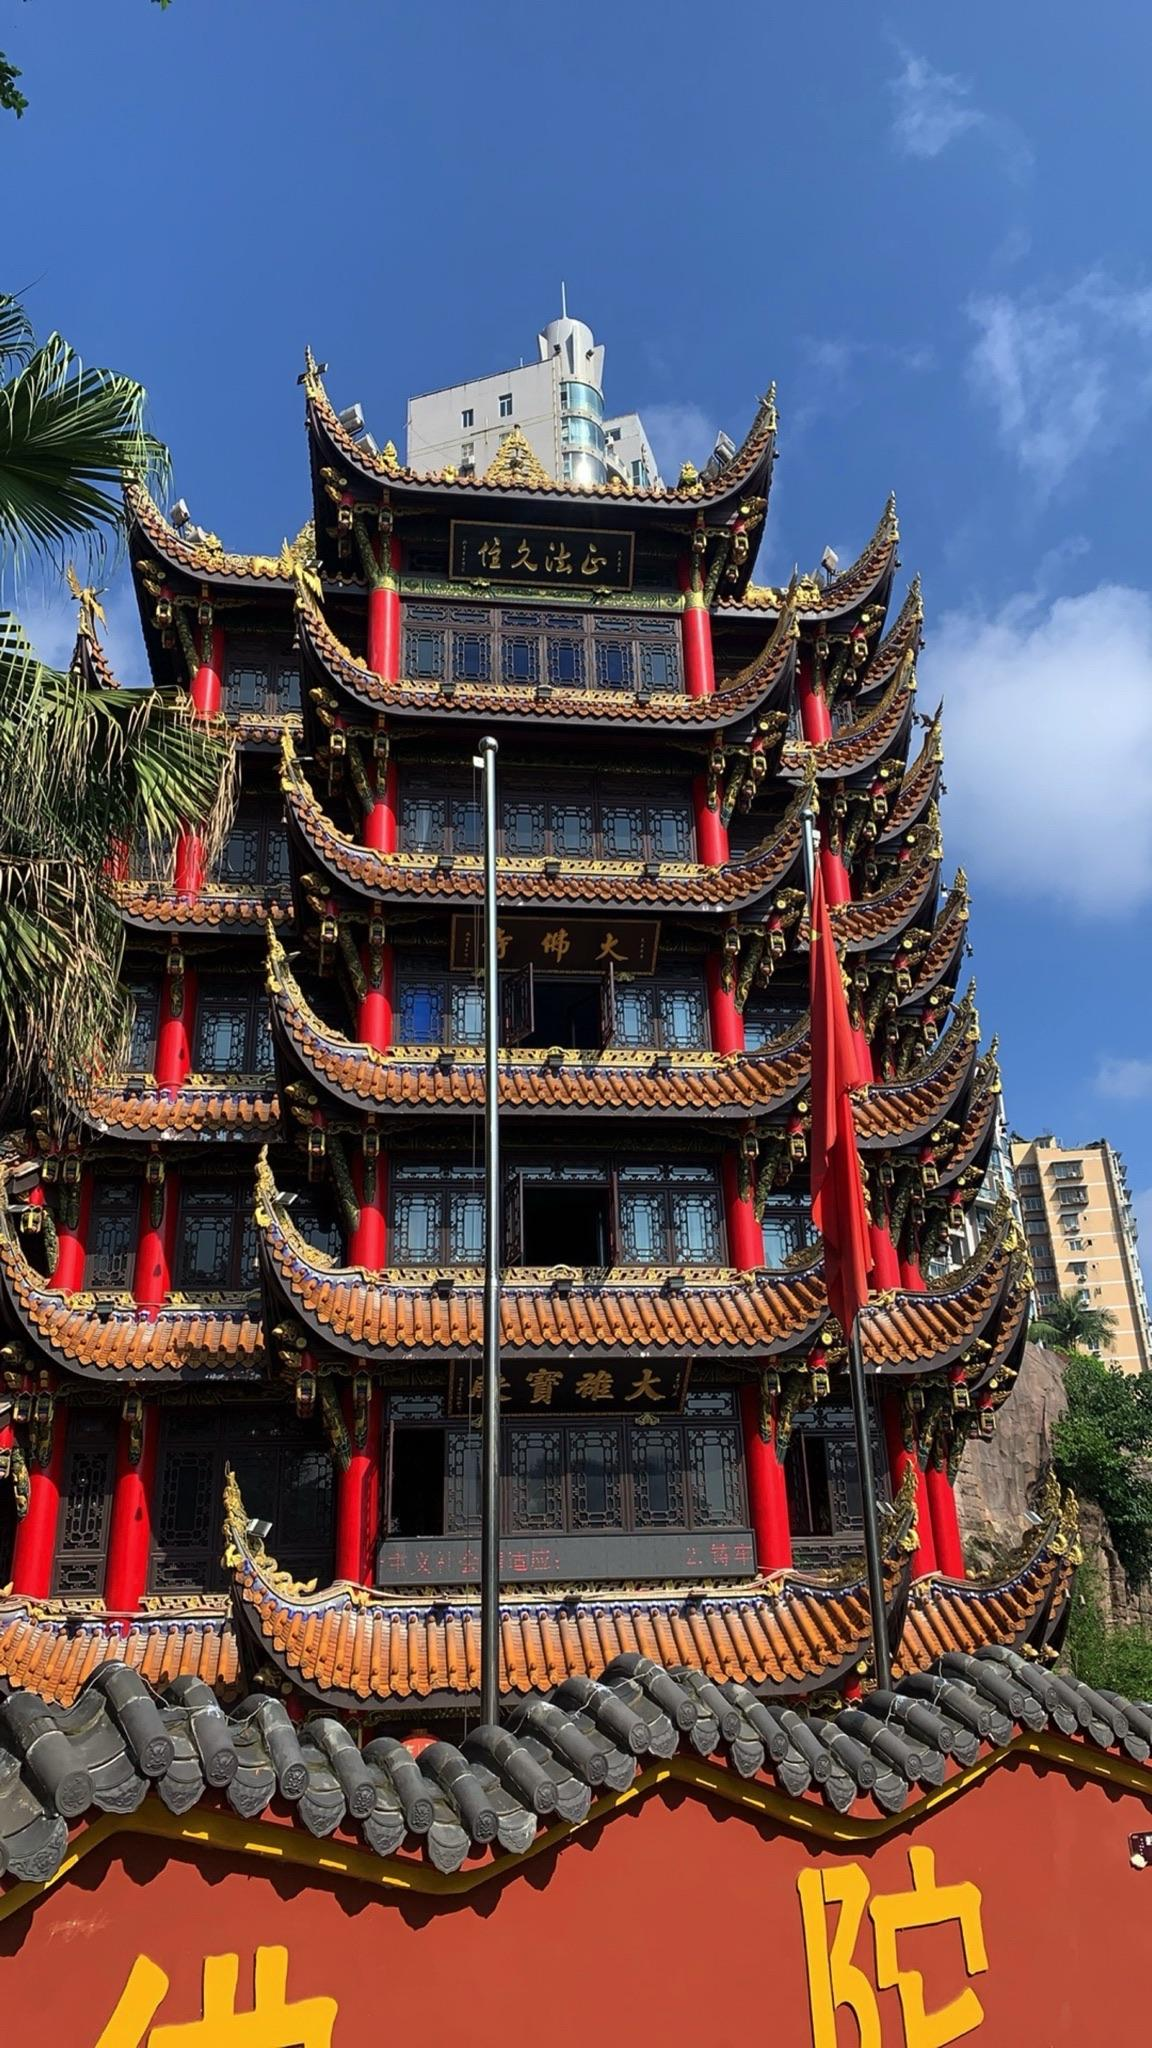
地标名称：大佛寺
所在城市：内江市·东兴区